A Child Is Born (film)

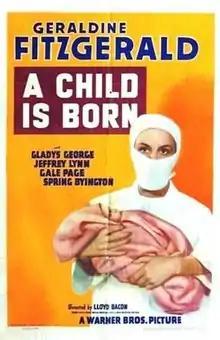
Theatrical release poster

A Child Is Born is a 1939 American drama film directed by Lloyd Bacon and written by Robert Rossen. The film stars Geraldine Fitzgerald, Jeffrey Lynn, Gladys George, Gale Page, Spring Byington, and Johnnie Davis. The film was released by Warner Bros. on December 17, 1939. It was a remake of the 1932 film "Life Begins" starring Loretta Young. A further remake "Love Story" was made in Italy in 1942.